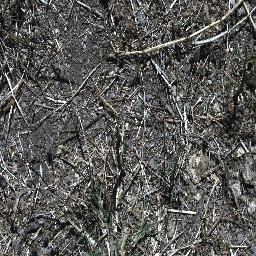
Label: parkinsonia